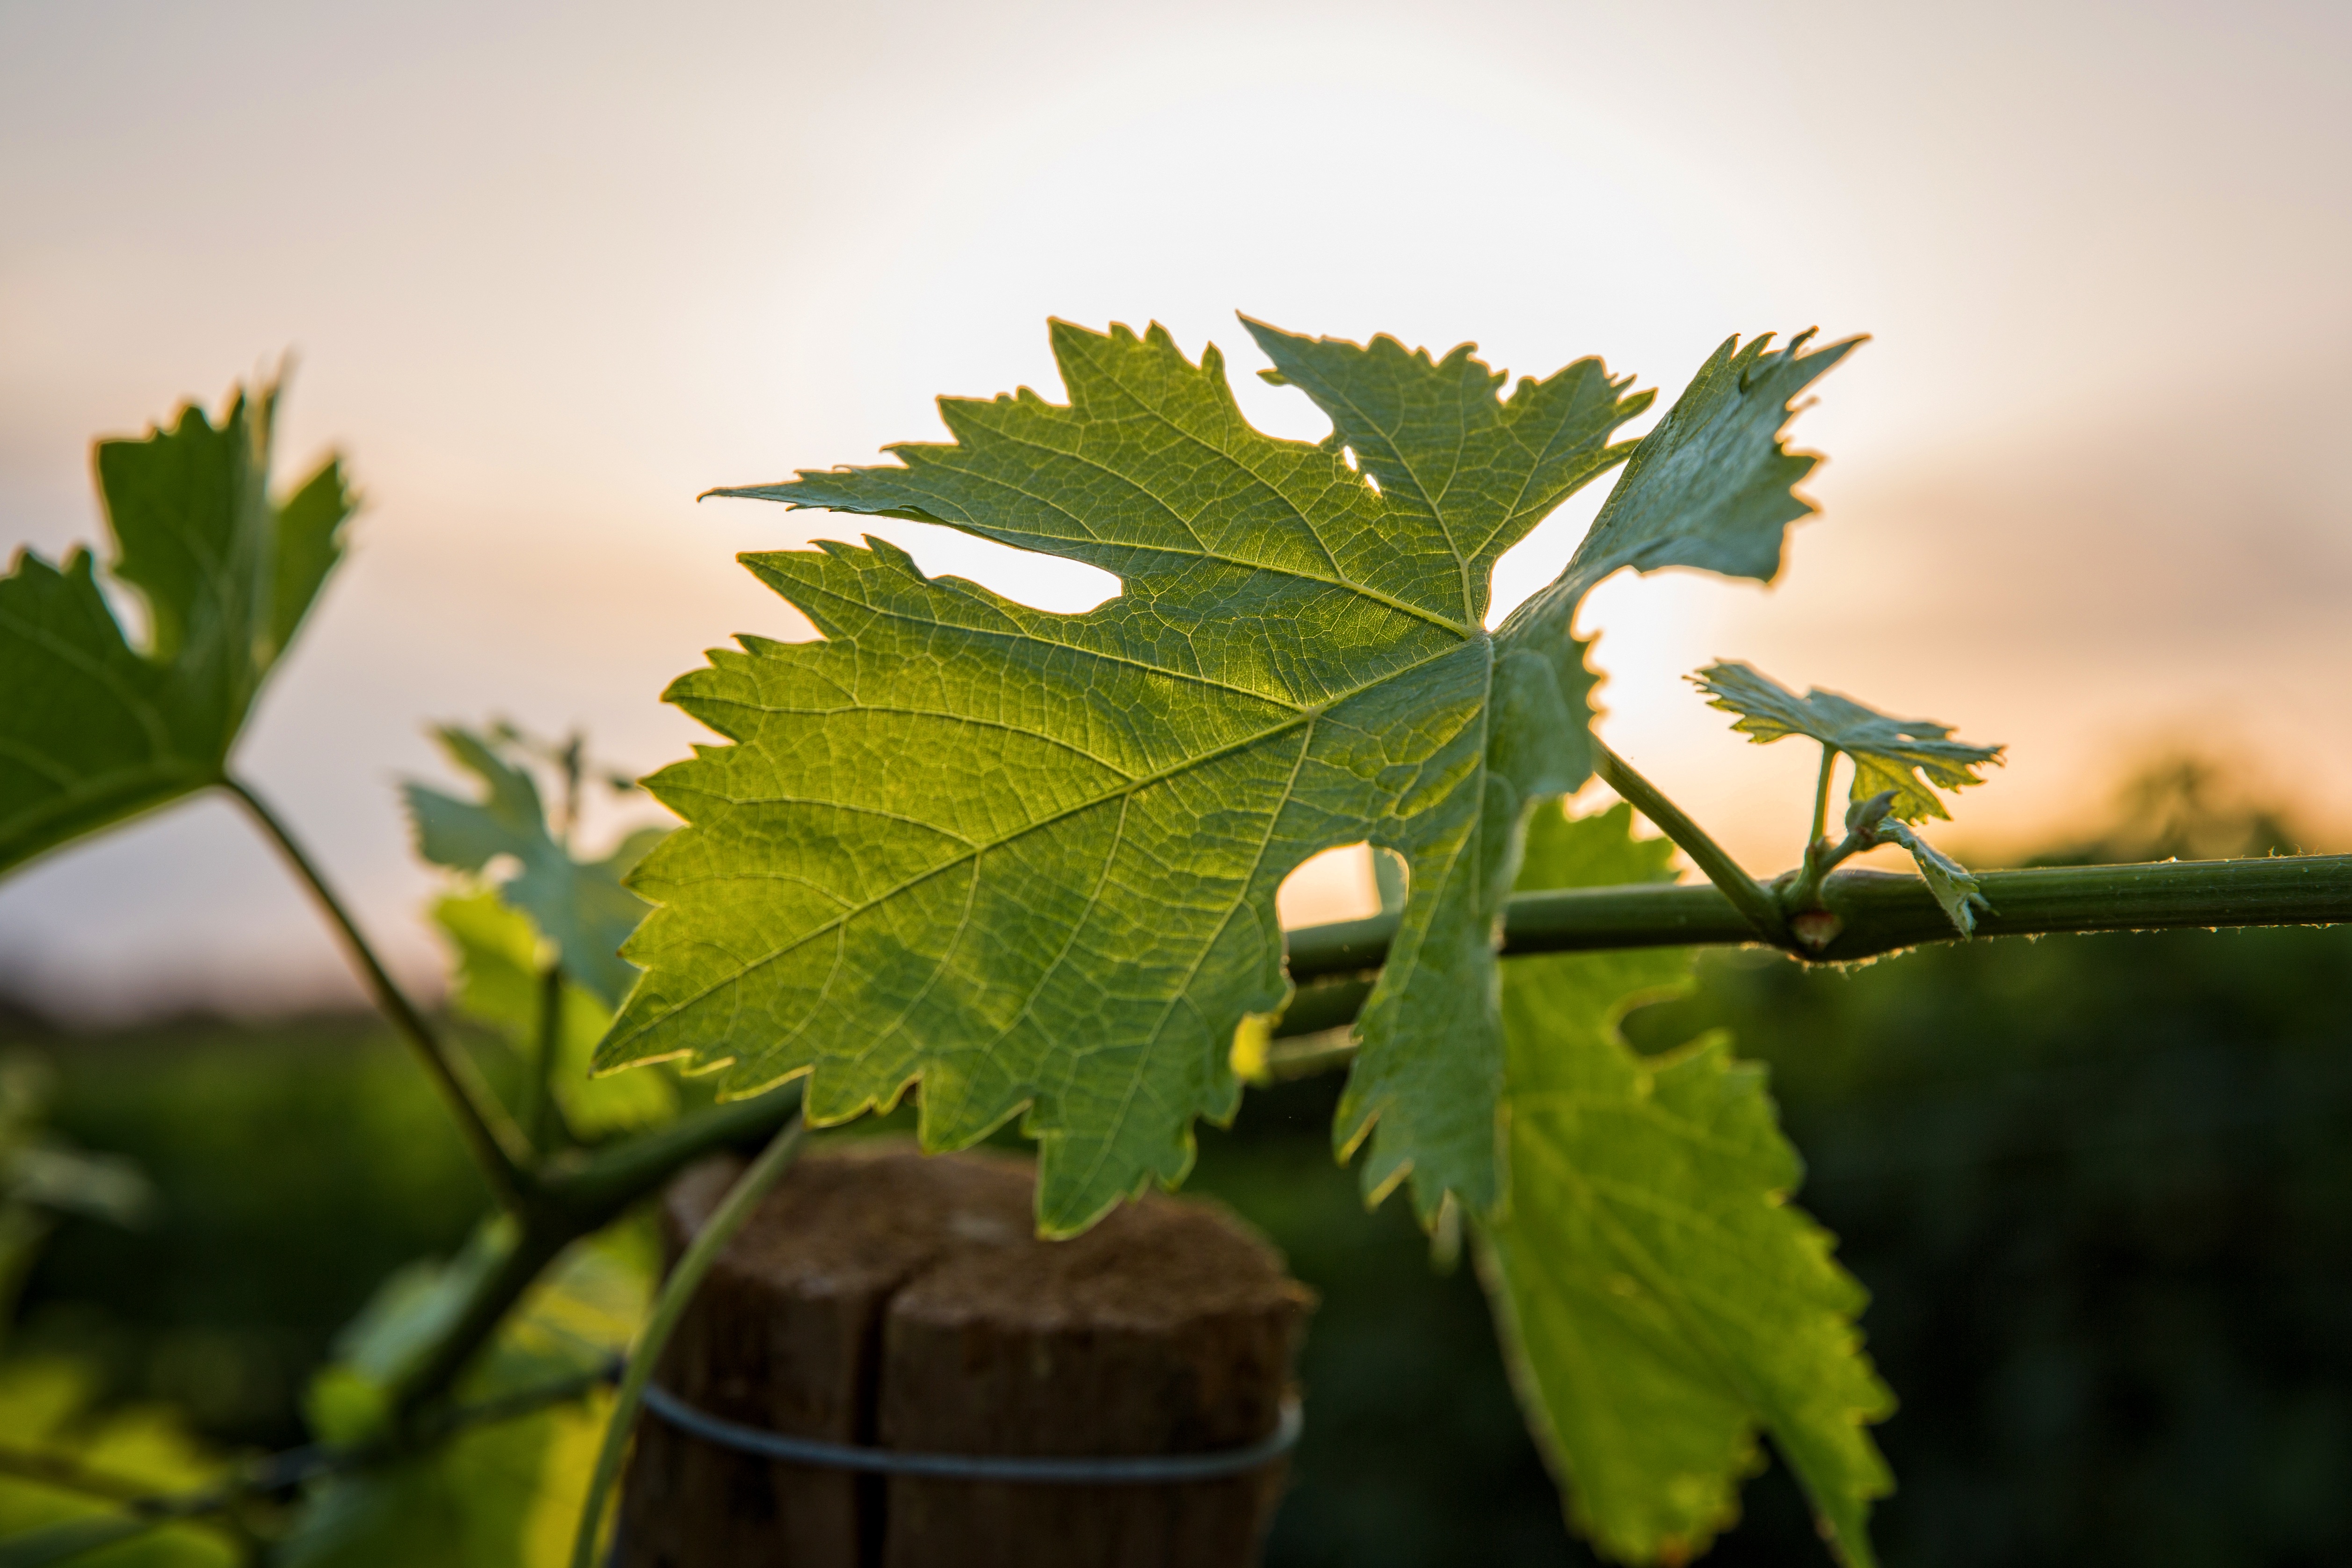
tree, nature, branch, plant, sun, sunset, vine, vineyard, wine, fruit, leaf, flower, france, food, green, produce, autumn, flora, maple tree, shrub, macro photography, flowering plant, grape leaves, vine leaf, wine region, romanin, green foliage, woody plant, land plant